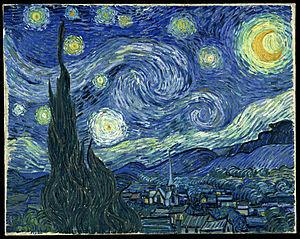
Timbres, espace, mouvement est une composition symphonique d'Henri Dutilleux, écrite en 1978.
Vincent et le Docteur est le 10ᵉ épisode de la cinquième saison de la deuxième série de la série télévisée britannique de science-fiction Doctor Who. Écrit par Richard Curtis, il a été diffusé pour la première fois le 5 juin 2010 sur BBC One. Le Docteur et sa compagne Amy Pond combattent aux côtés de Vincent van Gogh un monstre que seul le peintre peut voir.